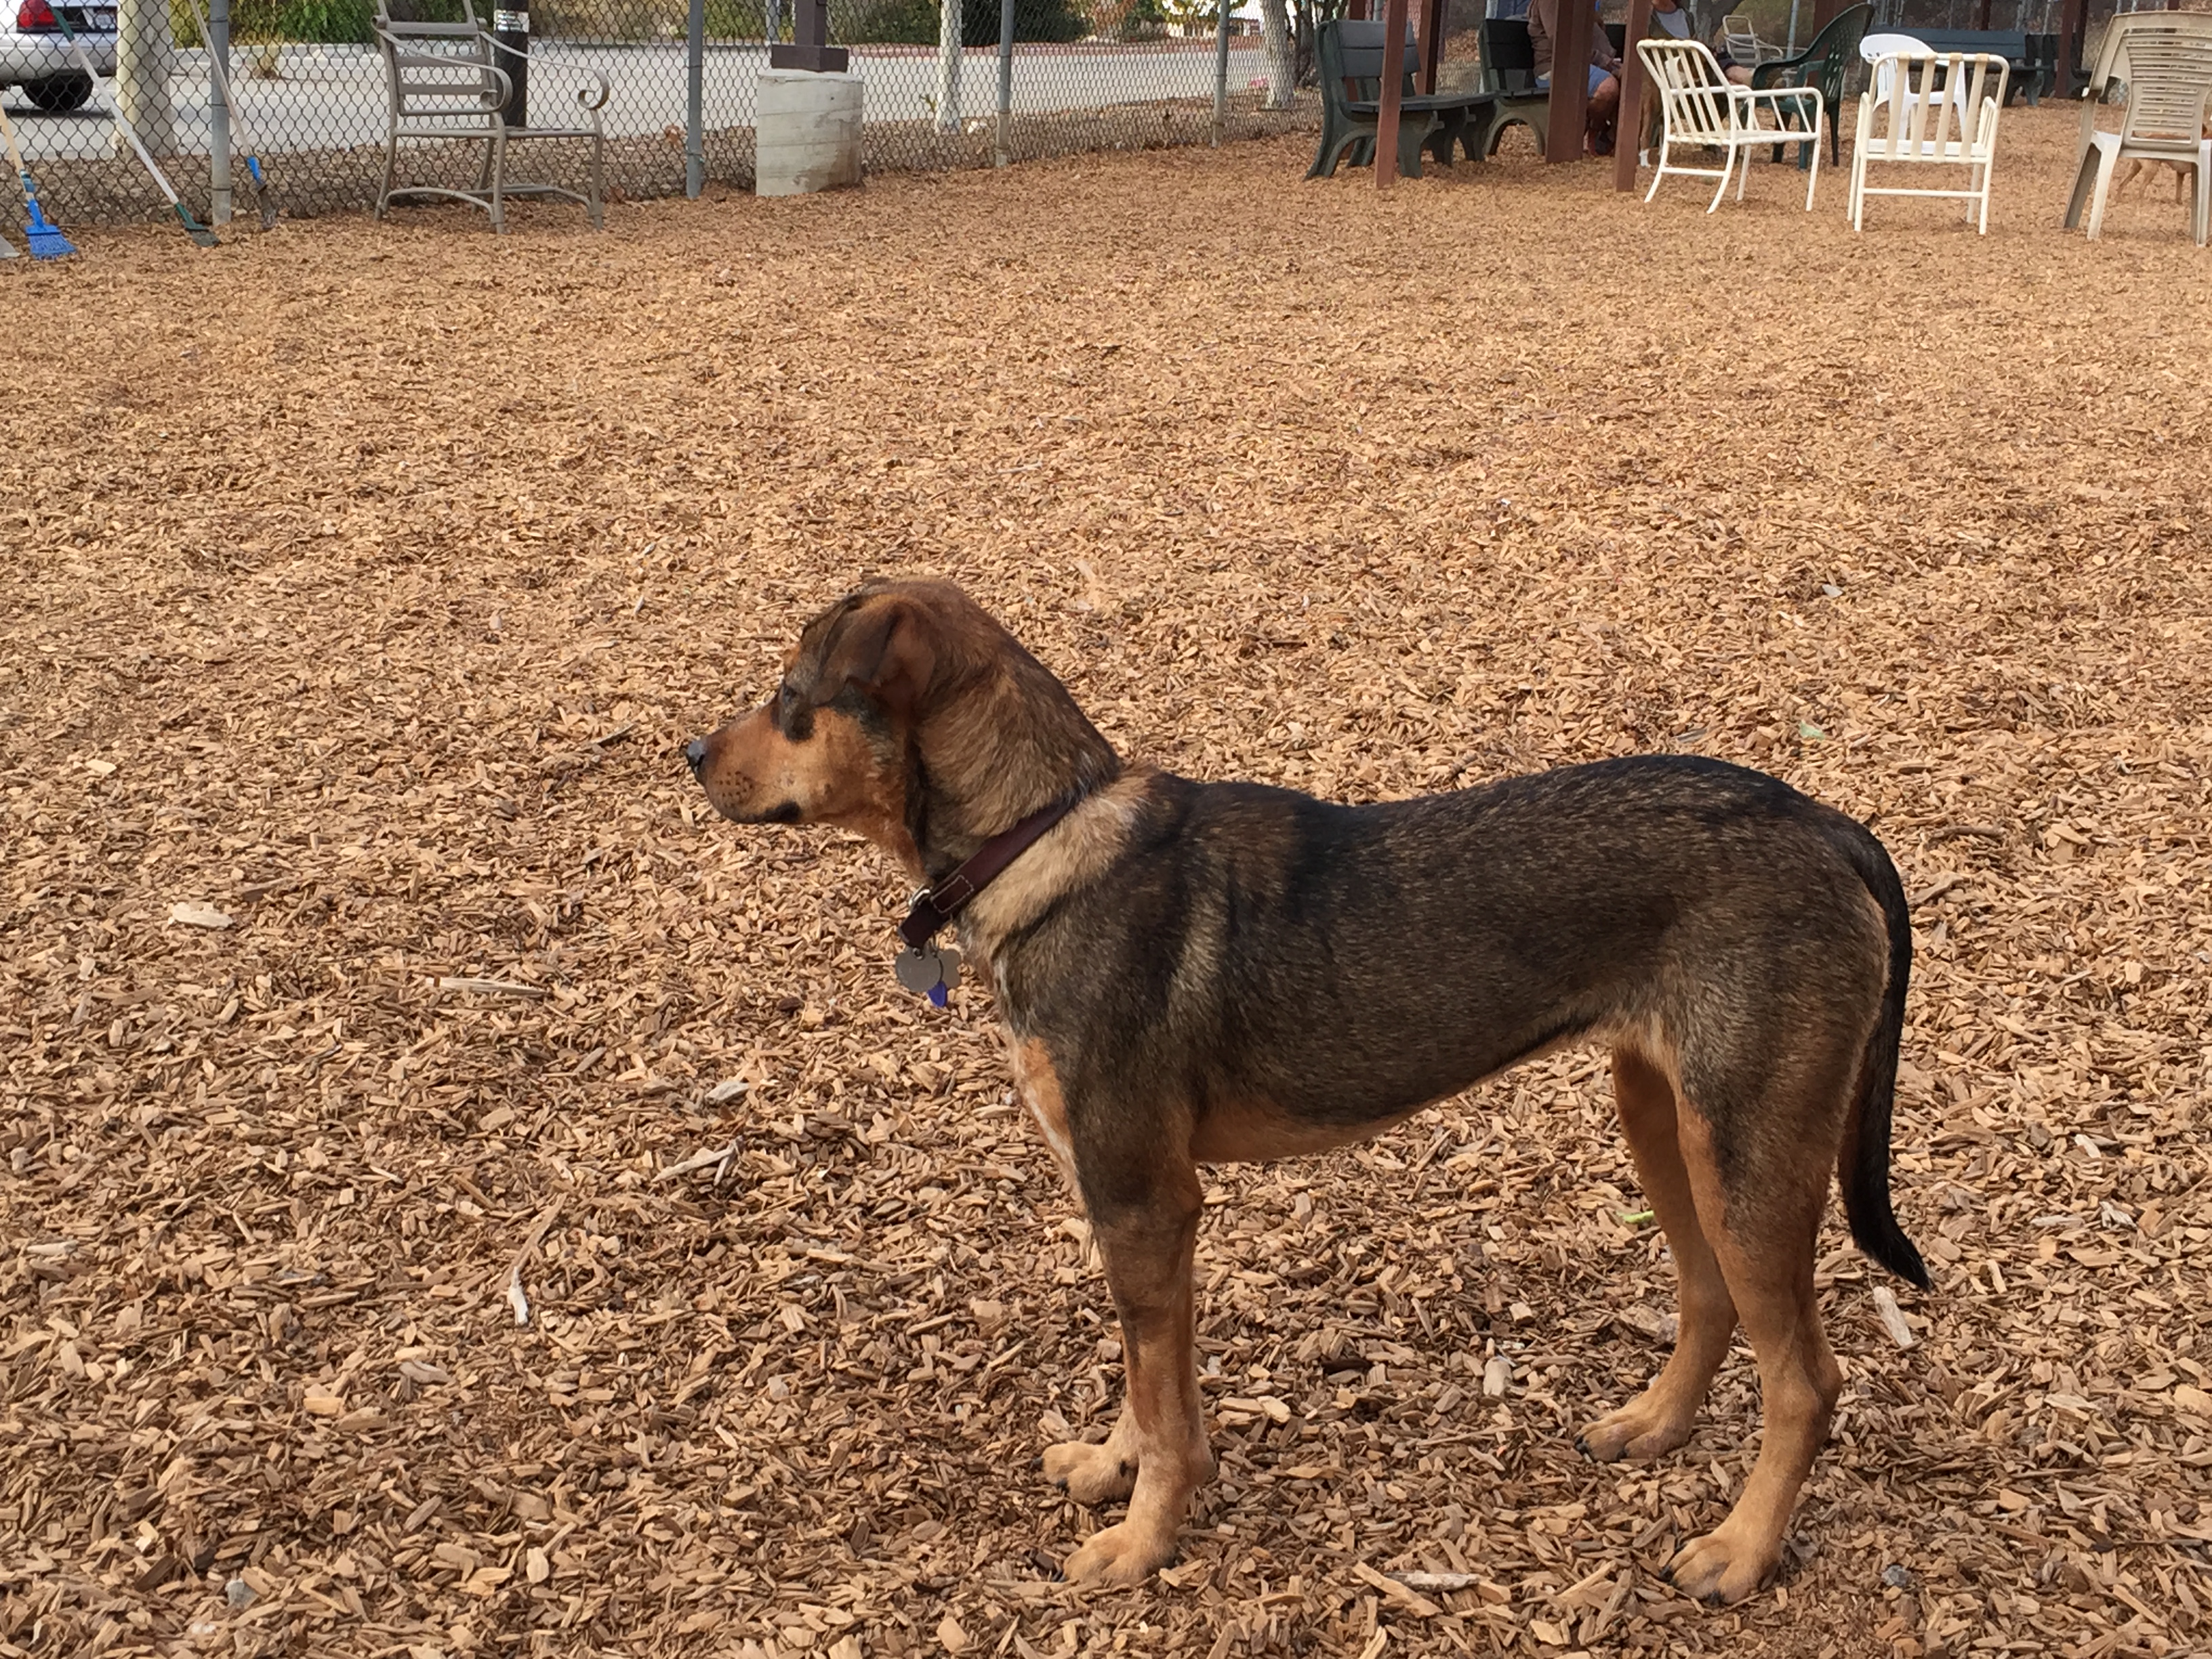
dog, mammal, hound, hunting dog, vertebrate, dog breed, saluki, street dog, dog like mammal, segugio italiano